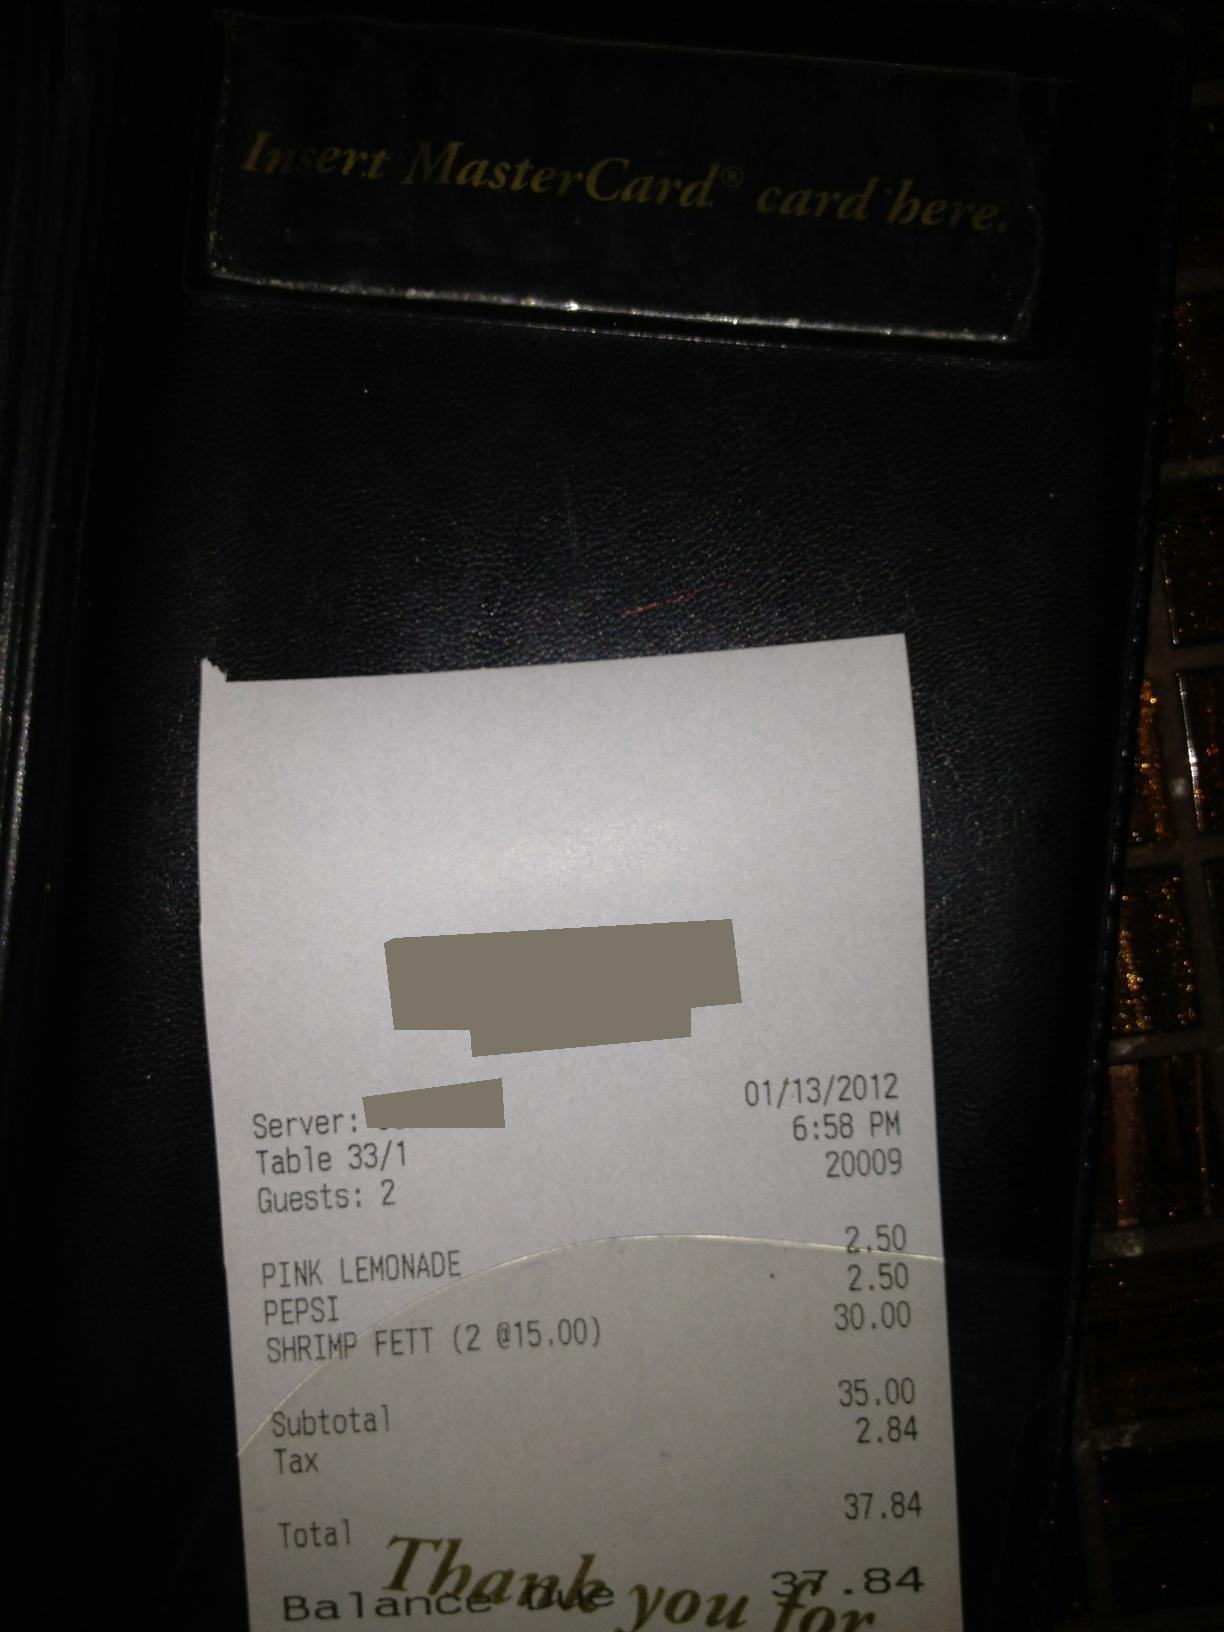Question: What is the amount on this check?
Answer: 37.84